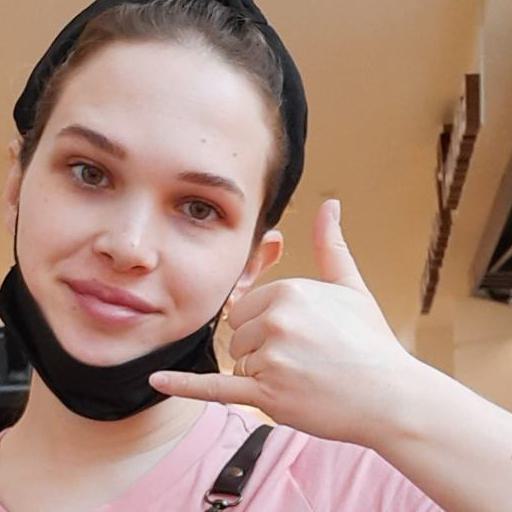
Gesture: call